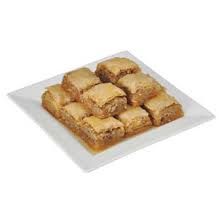
Yemek: baklava